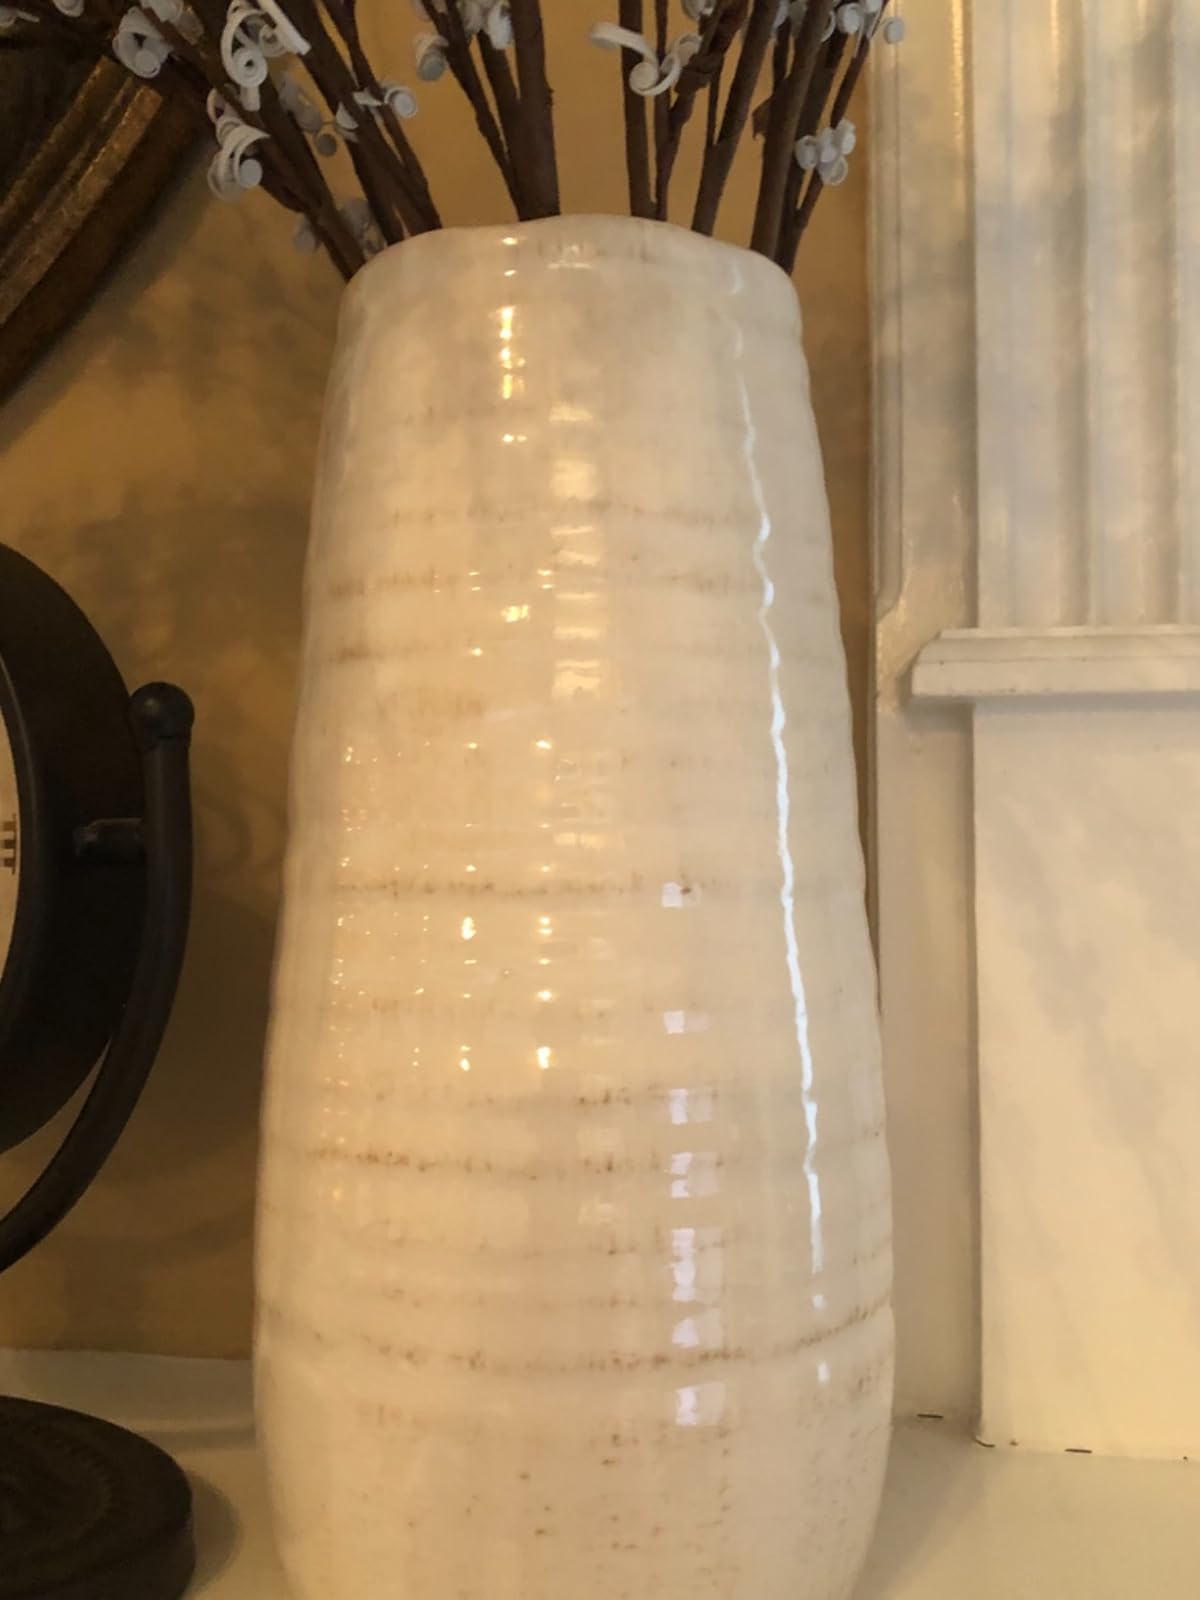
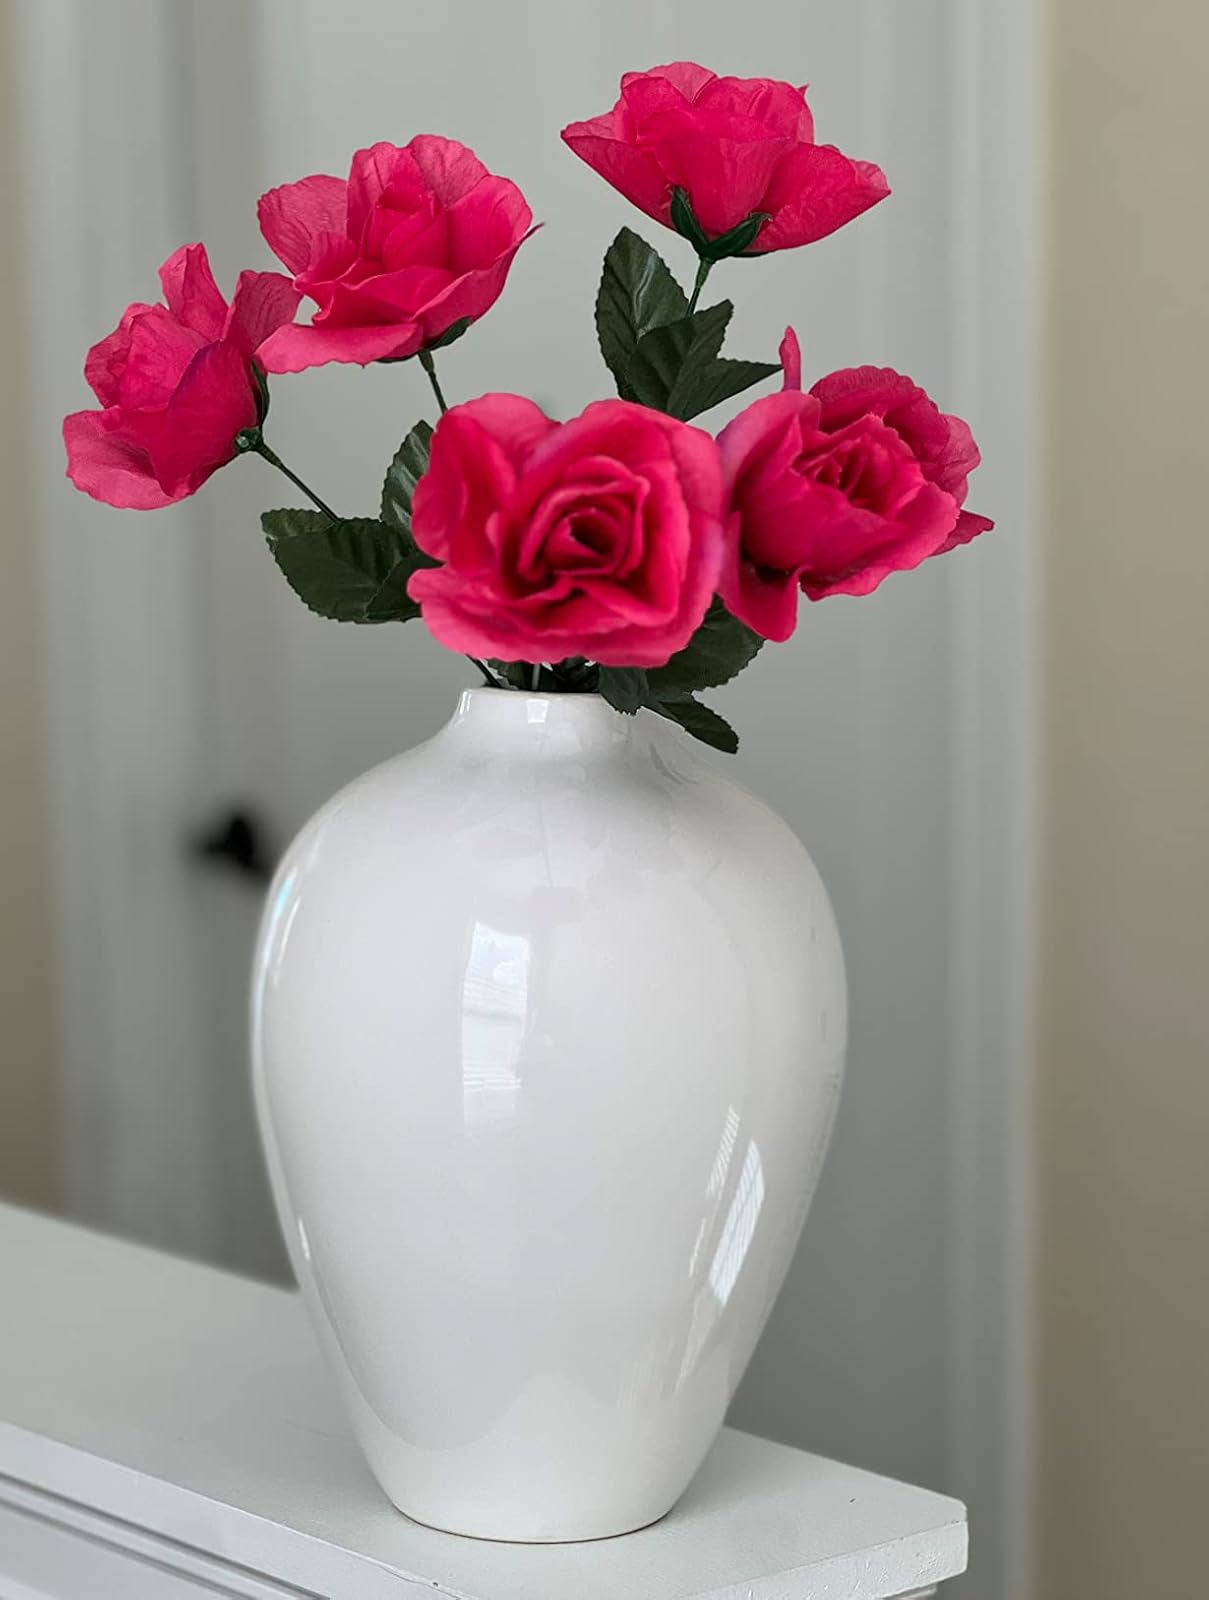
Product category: vase
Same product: no